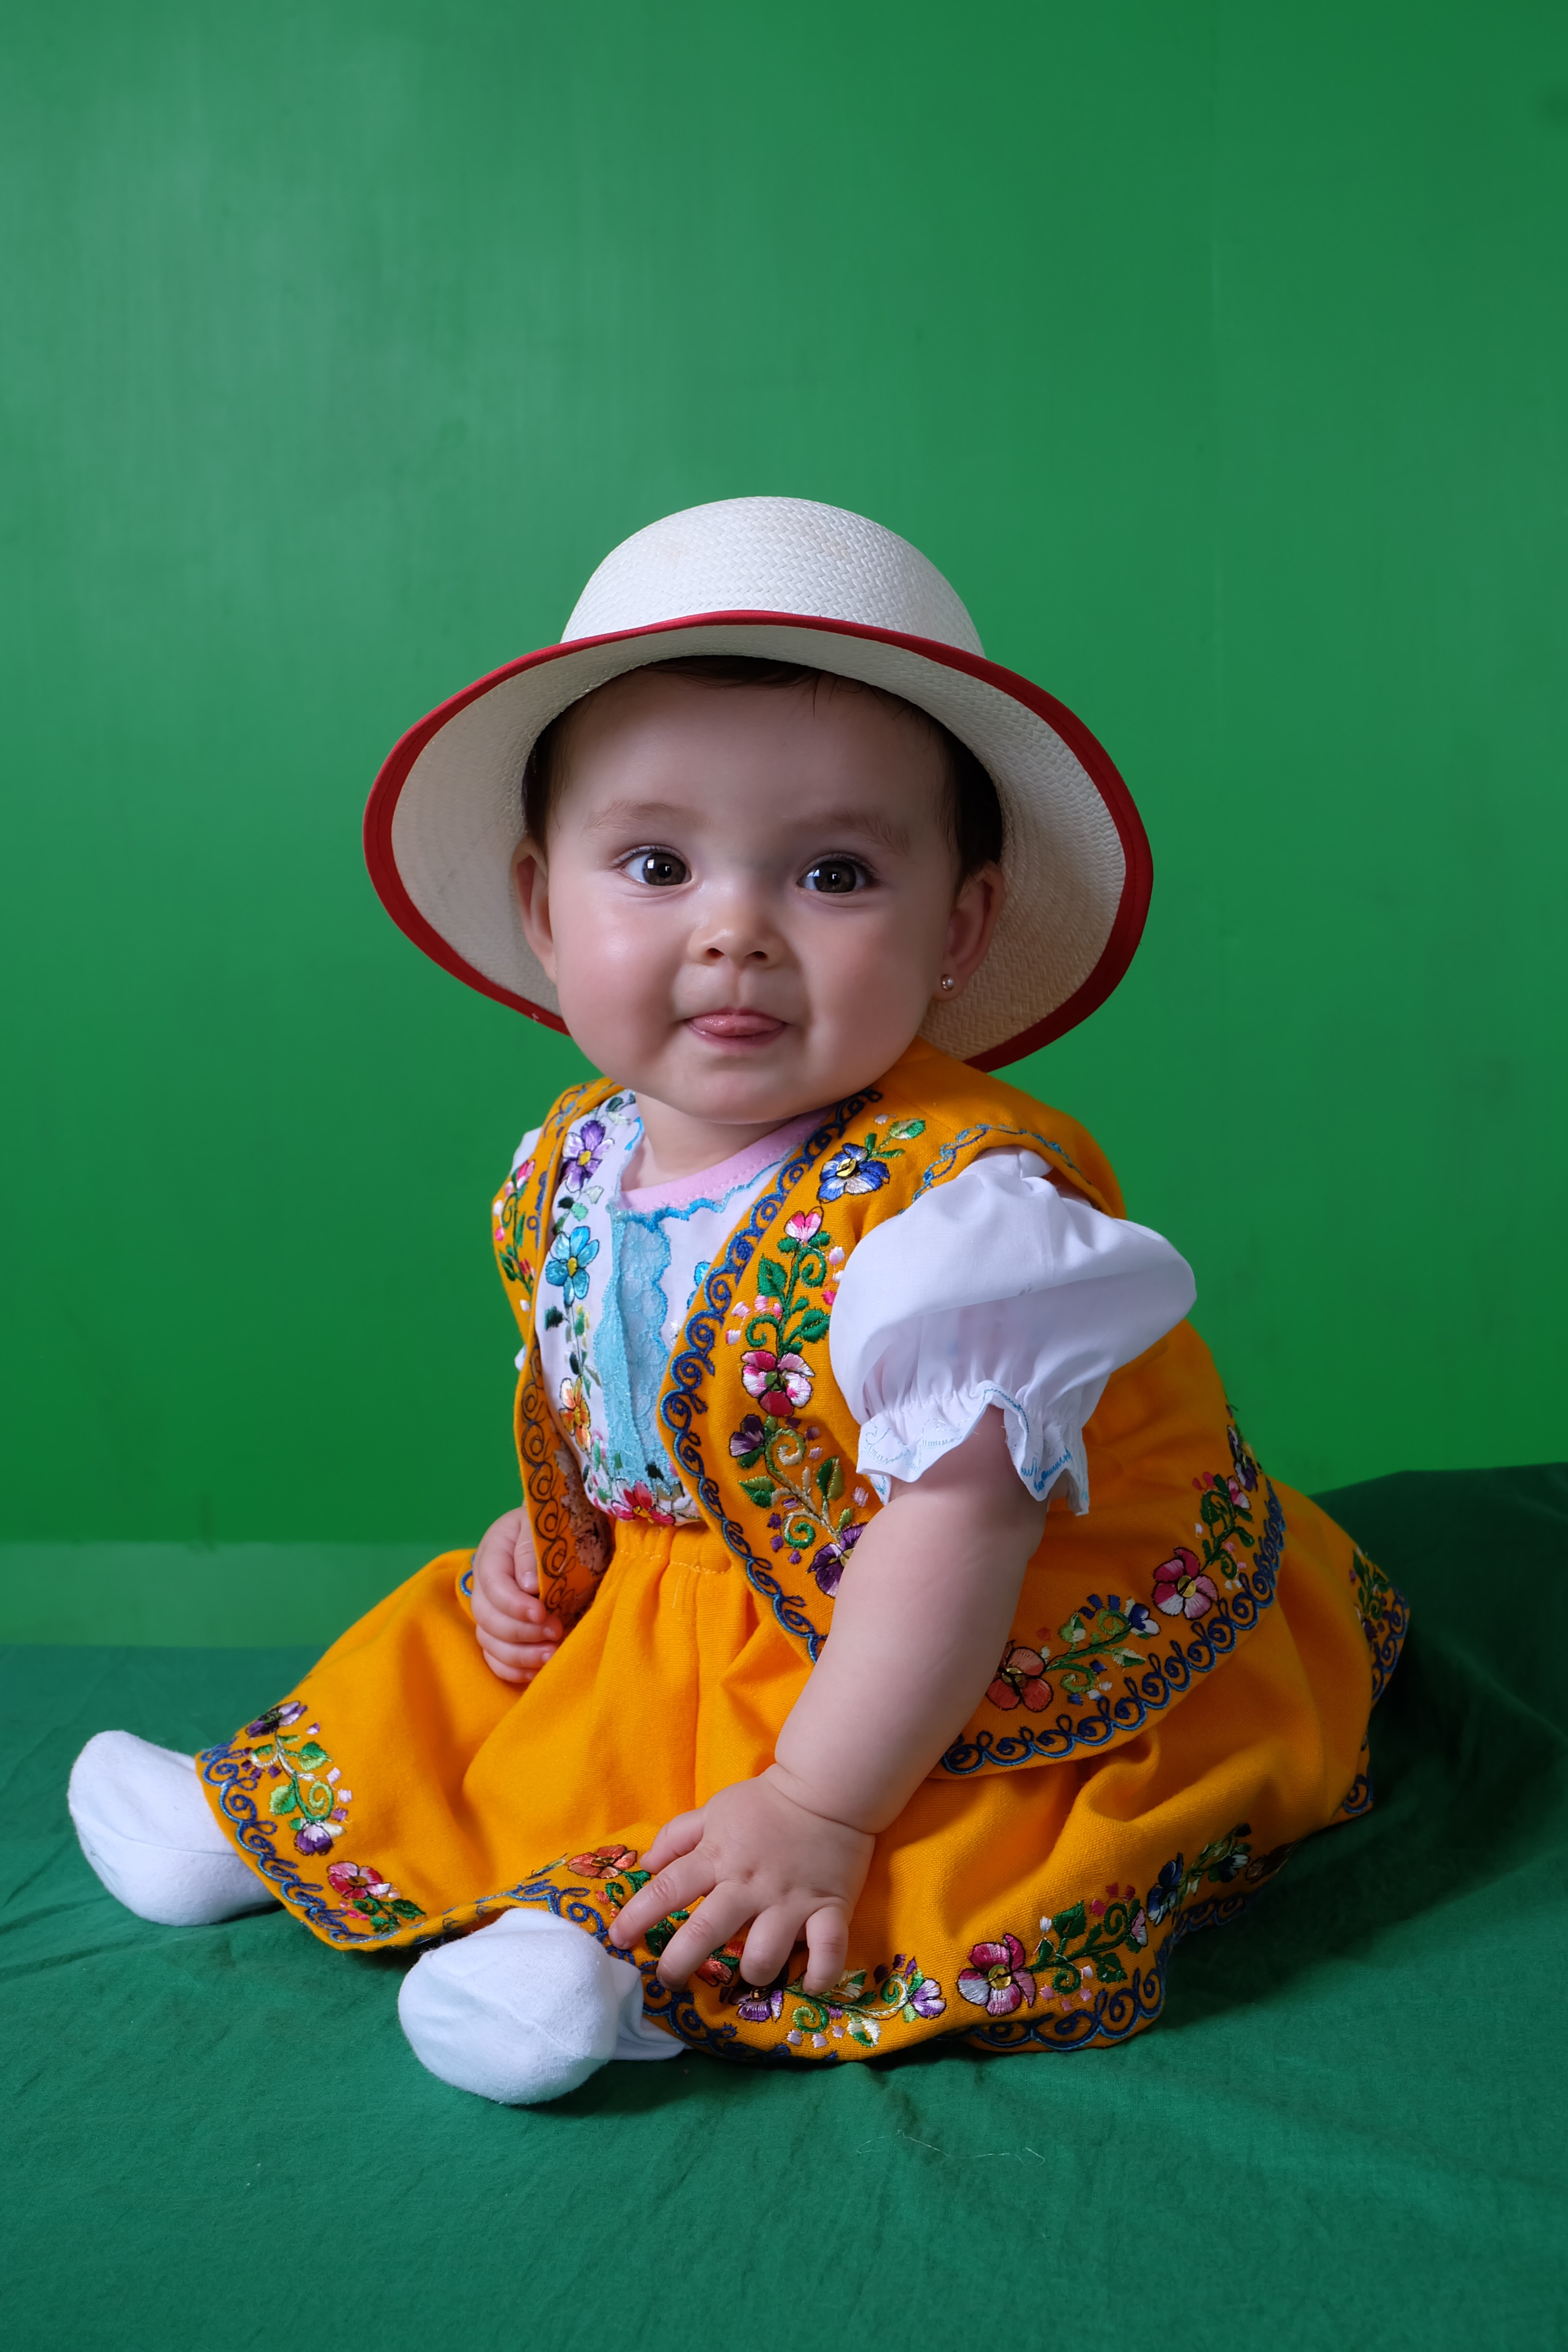
person, girl, play, portrait, sitting, child, hat, smiling, happy, infant, toddler, tender, human positions